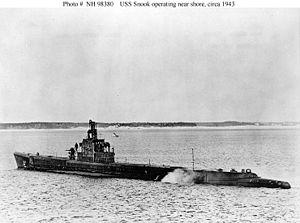
L'USS Snook (SS-279) est un sous-marin de classe Gato en service dans l'United States Navy pendant la Seconde Guerre mondiale.